Papelón con limón

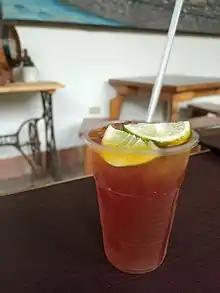
Papelón con limón

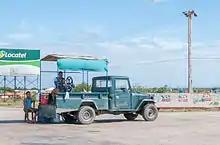
Selling papelón con limón in Margarita Island, Venezuela

Papelón con limón (Regional Spanish for: Panela with lemon) is a Venezuelan beverage made with rapadura (raw hardened sugar cane juice), water and lemon or lime juice.